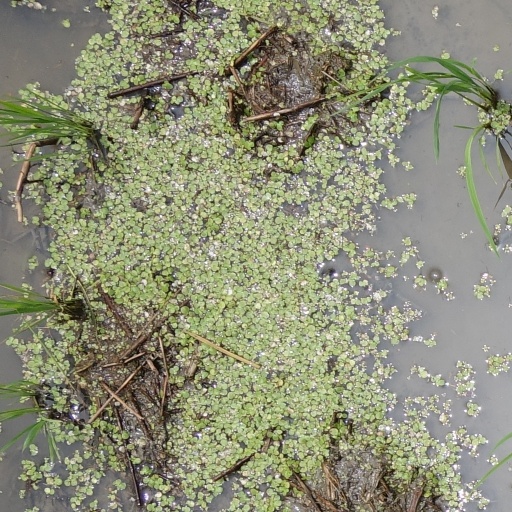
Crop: rice